Ásmundur Einar Daðason

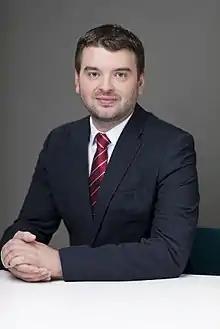
Ásmundur Einar in 2016

Ásmundur Einar Daðason (born 29 October 1982) is an Icelandic politician. He served as a member of the Althing for the Northwest Constituency from 2009 to 2016, initially representing the Left-Green Movement (VG) and later the centrist Progressive Party. After a hiatus, he returned to the Althing in 2017. Additionally, he has held leadership positions within the organization Heimssyn, which advocates against Iceland's membership in the EU.